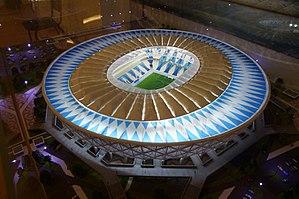
La Volgograd-Arena est un stade situé à Volgograd.